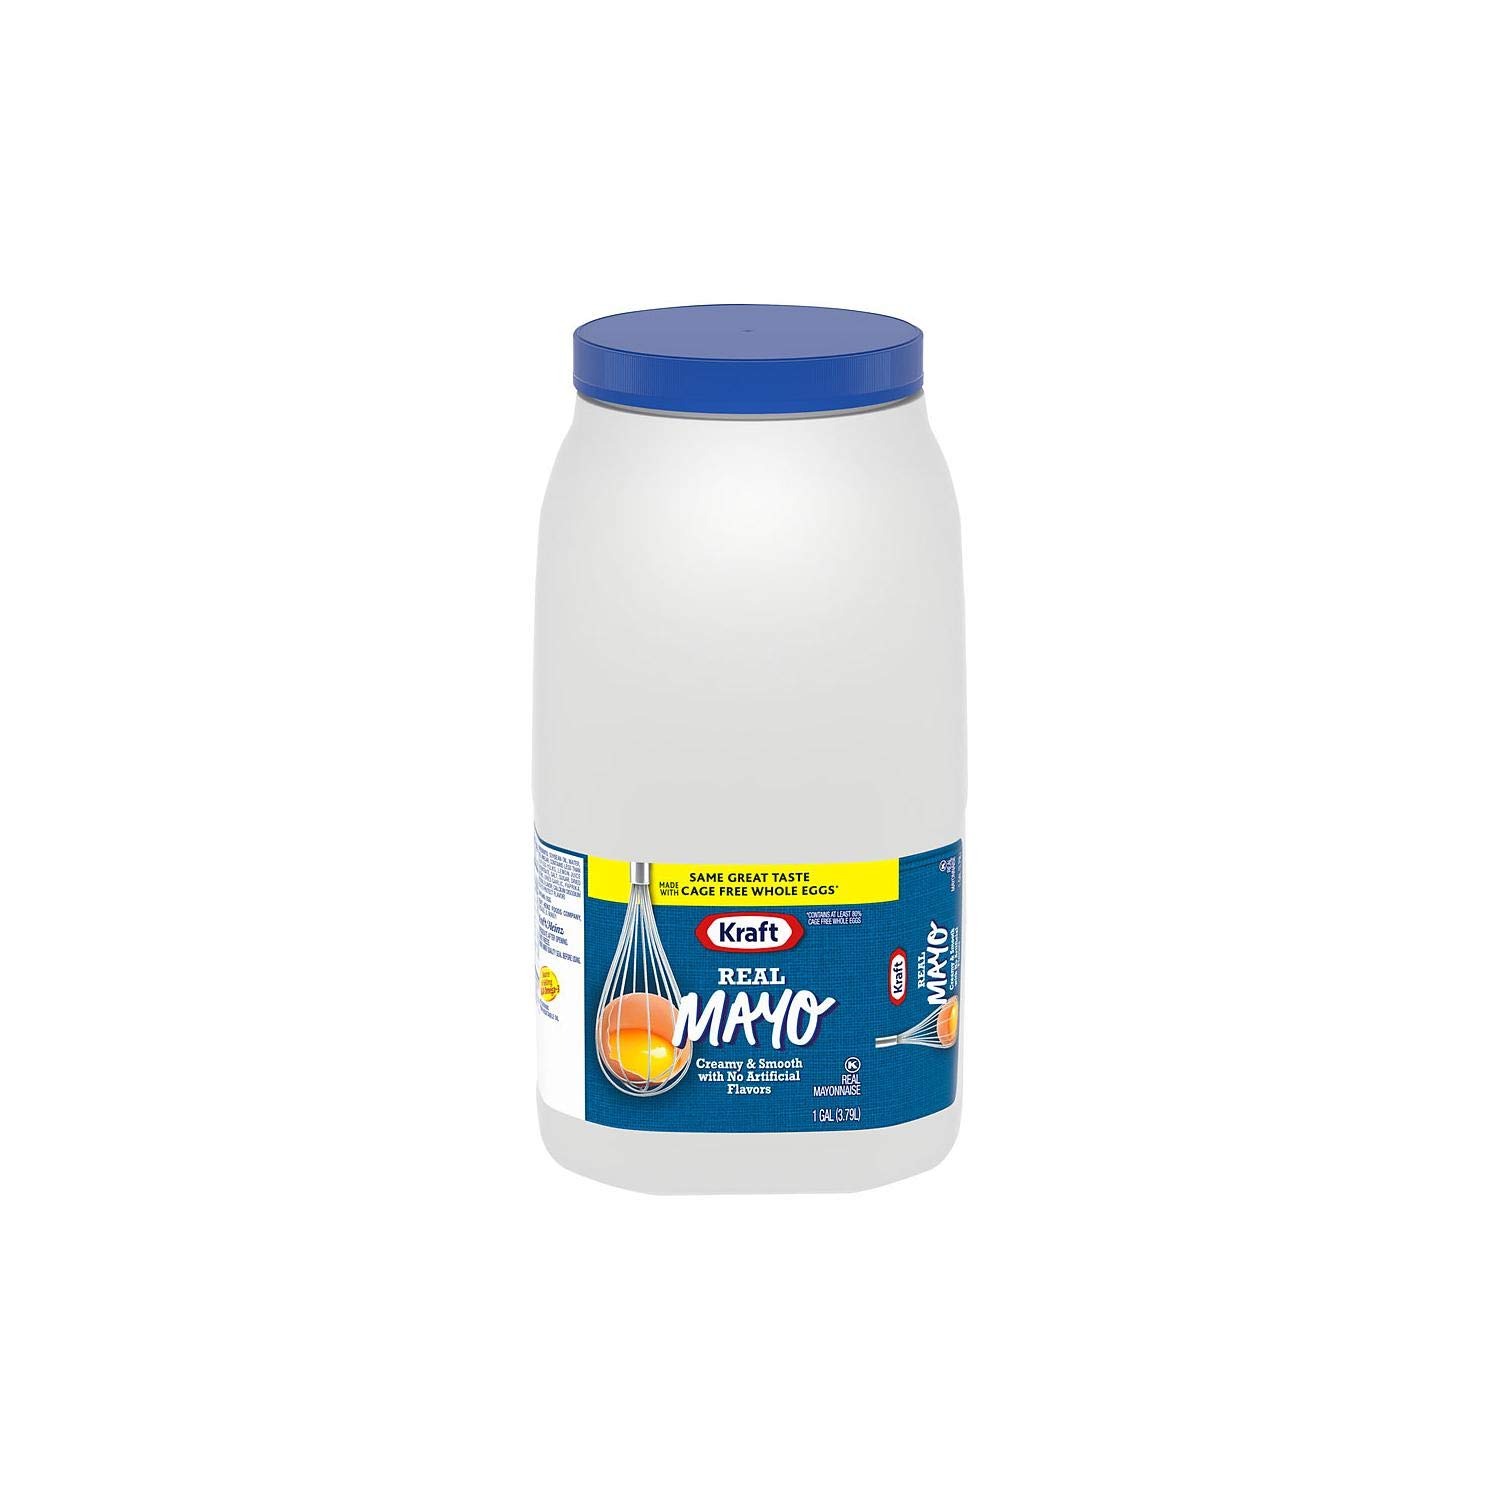
Item Name: Kraft Mayo Real Mayonnaise - 1 Gallon
Product Description: The Creamiest of national brands.Specifications:Great tastingExcellent for restaurantsExcellent valueHigh qualityBrand nameUse in recipes or as a spreadOne gallon jug
Value: 128.0
Unit: Fl Oz

Price: 16.82